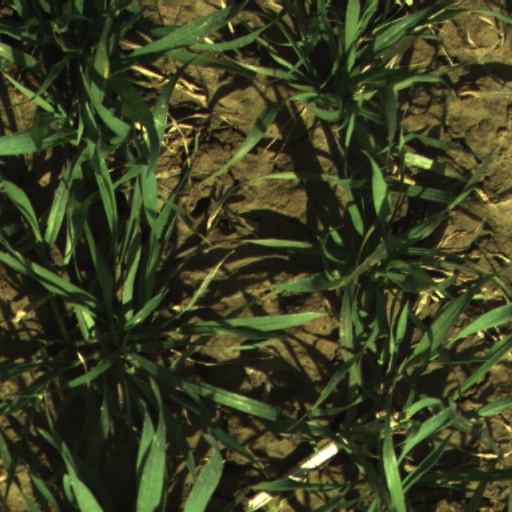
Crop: wheat